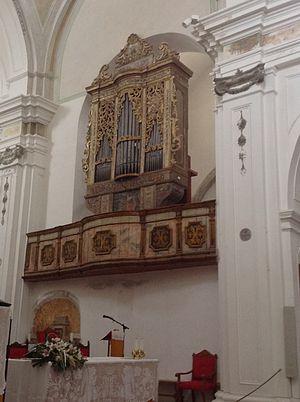
Liuwe Tamminga est un organiste, claveciniste et musicologue, hollandais, célèbre pour ses interprétations de la musique ancienne italienne.